Taekwondo at the 2015 Pan American Games

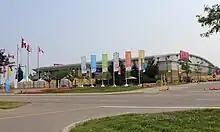
The Hershey Centre (Mississauga Sports Centre), in Mississauga, was the venue for the taekwondo competitions (pictured here during the games)

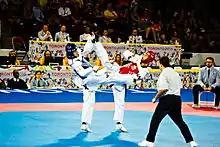
During the competition

A total of 28 nations qualified athletes. The number of athletes a nation entered is in parentheses beside the name of the country.